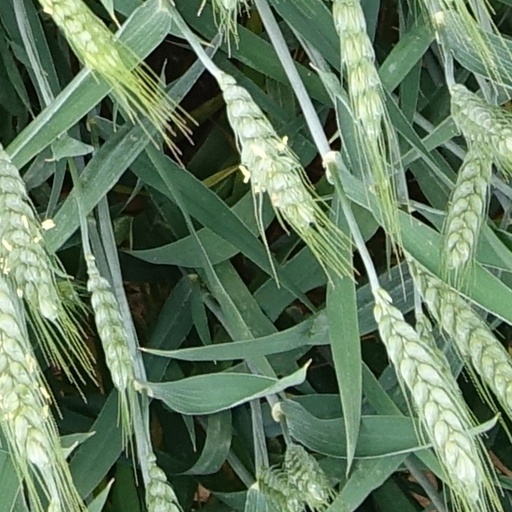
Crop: wheat